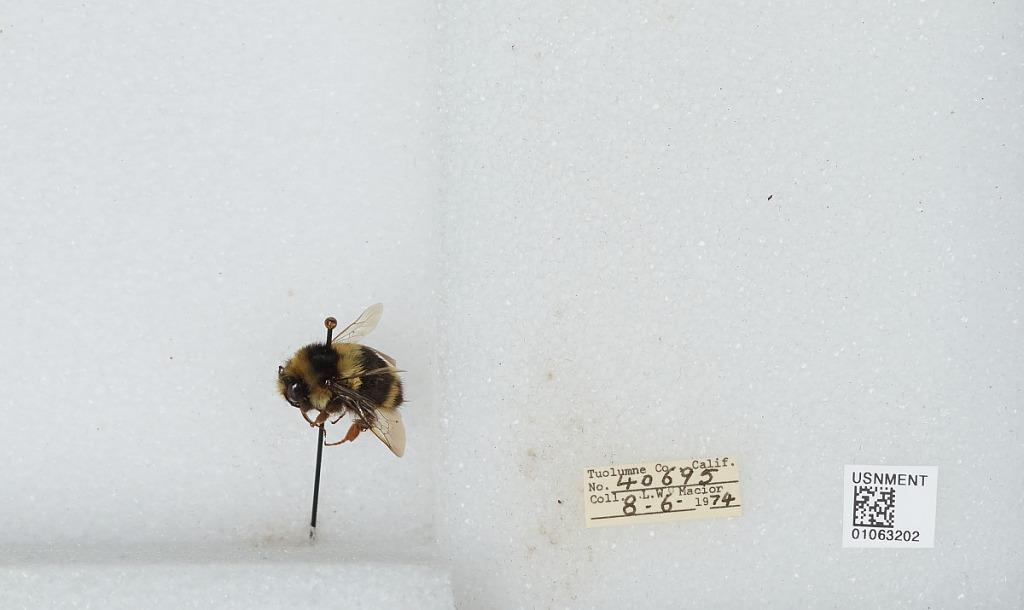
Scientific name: Bombus bifarius nearcticus
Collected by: L. Macior
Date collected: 1974-8-6
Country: United States
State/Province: California
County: Tuolumne
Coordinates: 38.02, -119.93